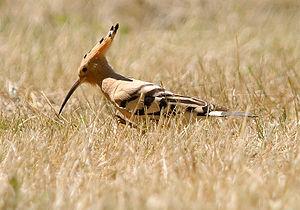
Huppe fasciée Upupa epops (En France)
La Huppe fasciée est une espèce d'oiseau, l'une des trois représentantes de la famille des Upupidae et du genre Upupa. Les deux autres espèces, la Huppe africaine Upupa africana et la Huppe de Madagascar Upupa marginata, ont longtemps été considérées comme des sous-espèces de la Huppe fasciée. Ces espèces sont parfois placées par certains auteurs dans leur propre ordre, les Upupiformes.